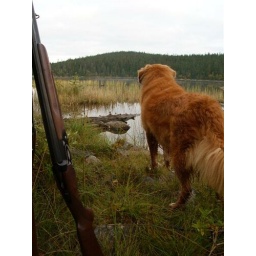
Ready for duck tolling in a forest lake at Hadeland, Norway